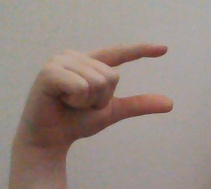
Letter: dal